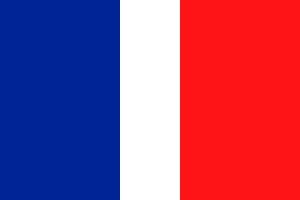
Le drapeau de la France, drapeau tricolore bleu, blanc, rouge, également appelé « drapeau ou pavillon tricolore », est l’emblème et le drapeau national de la République française. Il est le drapeau de la France sans interruption depuis 1830. Il est mentionné dans l’article 2 de la Constitution française de 1958. Ce drapeau aux proportions « 2:3 » est composé de trois bandes verticales bleue, blanche et rouge de largeurs et de longueurs égales.